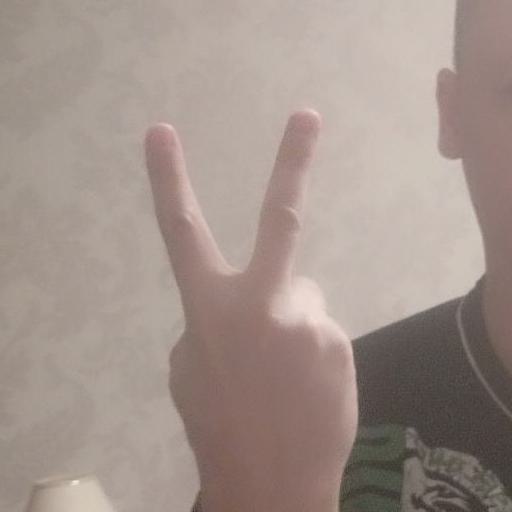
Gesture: peace_inverted